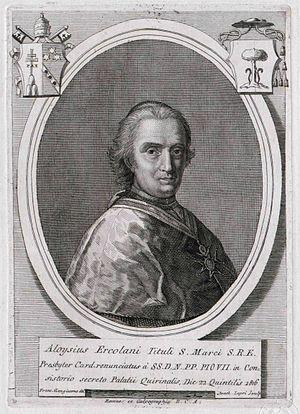
Luigi Ercolani est un cardinal italien du XIXᵉ siècle.